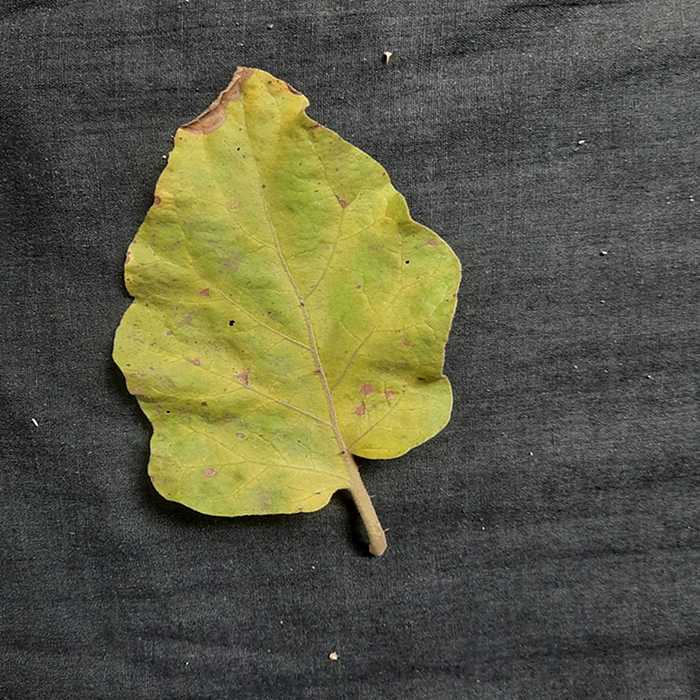
Plant: Eggplant
Label: Eggplant verticillium wilt